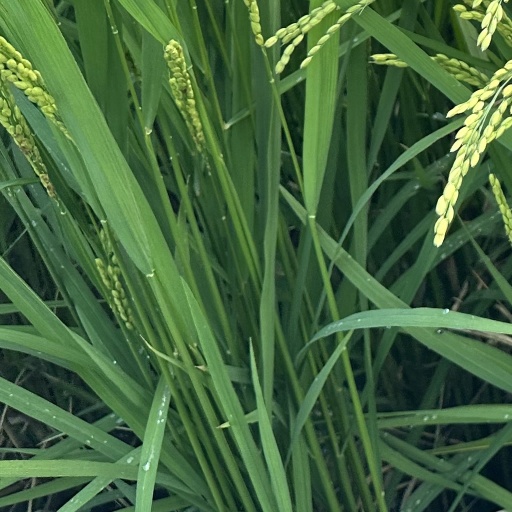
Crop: rice